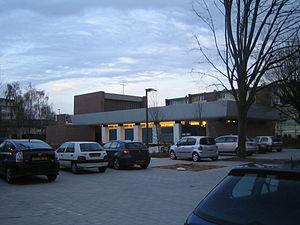
Eglise de la Nativité, à Villeneuve d'Ascq
Résidence est un quartier de la ville de Villeneuve-d'Ascq dans le département du Nord.
L’église de la Nativité ou Notre-Dame-de-la-Nativité est une église située place de la Nativité à Villeneuve-d'Ascq, dans le quartier de la Résidence.
Ludwik Janusz Peretz, né à Varsovie le 9 janvier 1923, est un architecte lillois.